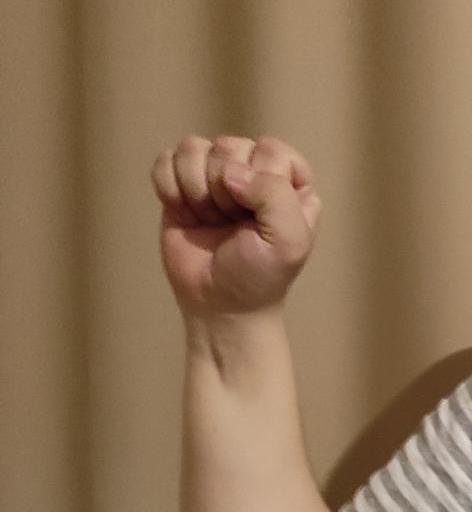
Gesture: fist